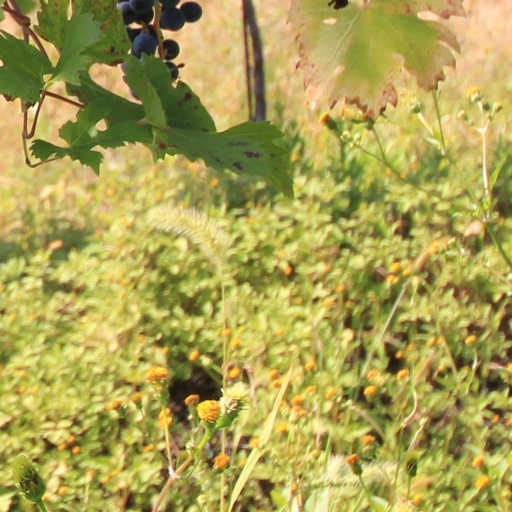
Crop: grape